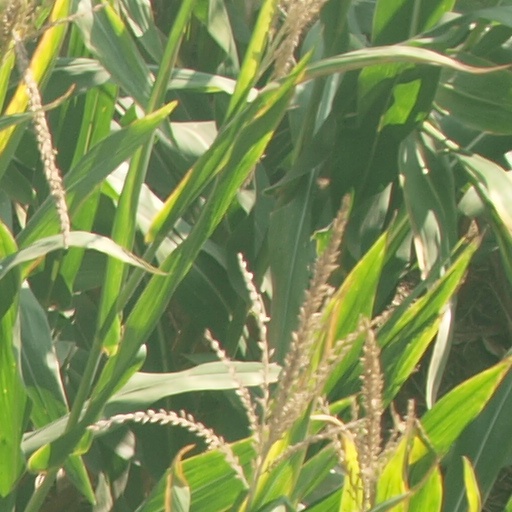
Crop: maize; corn